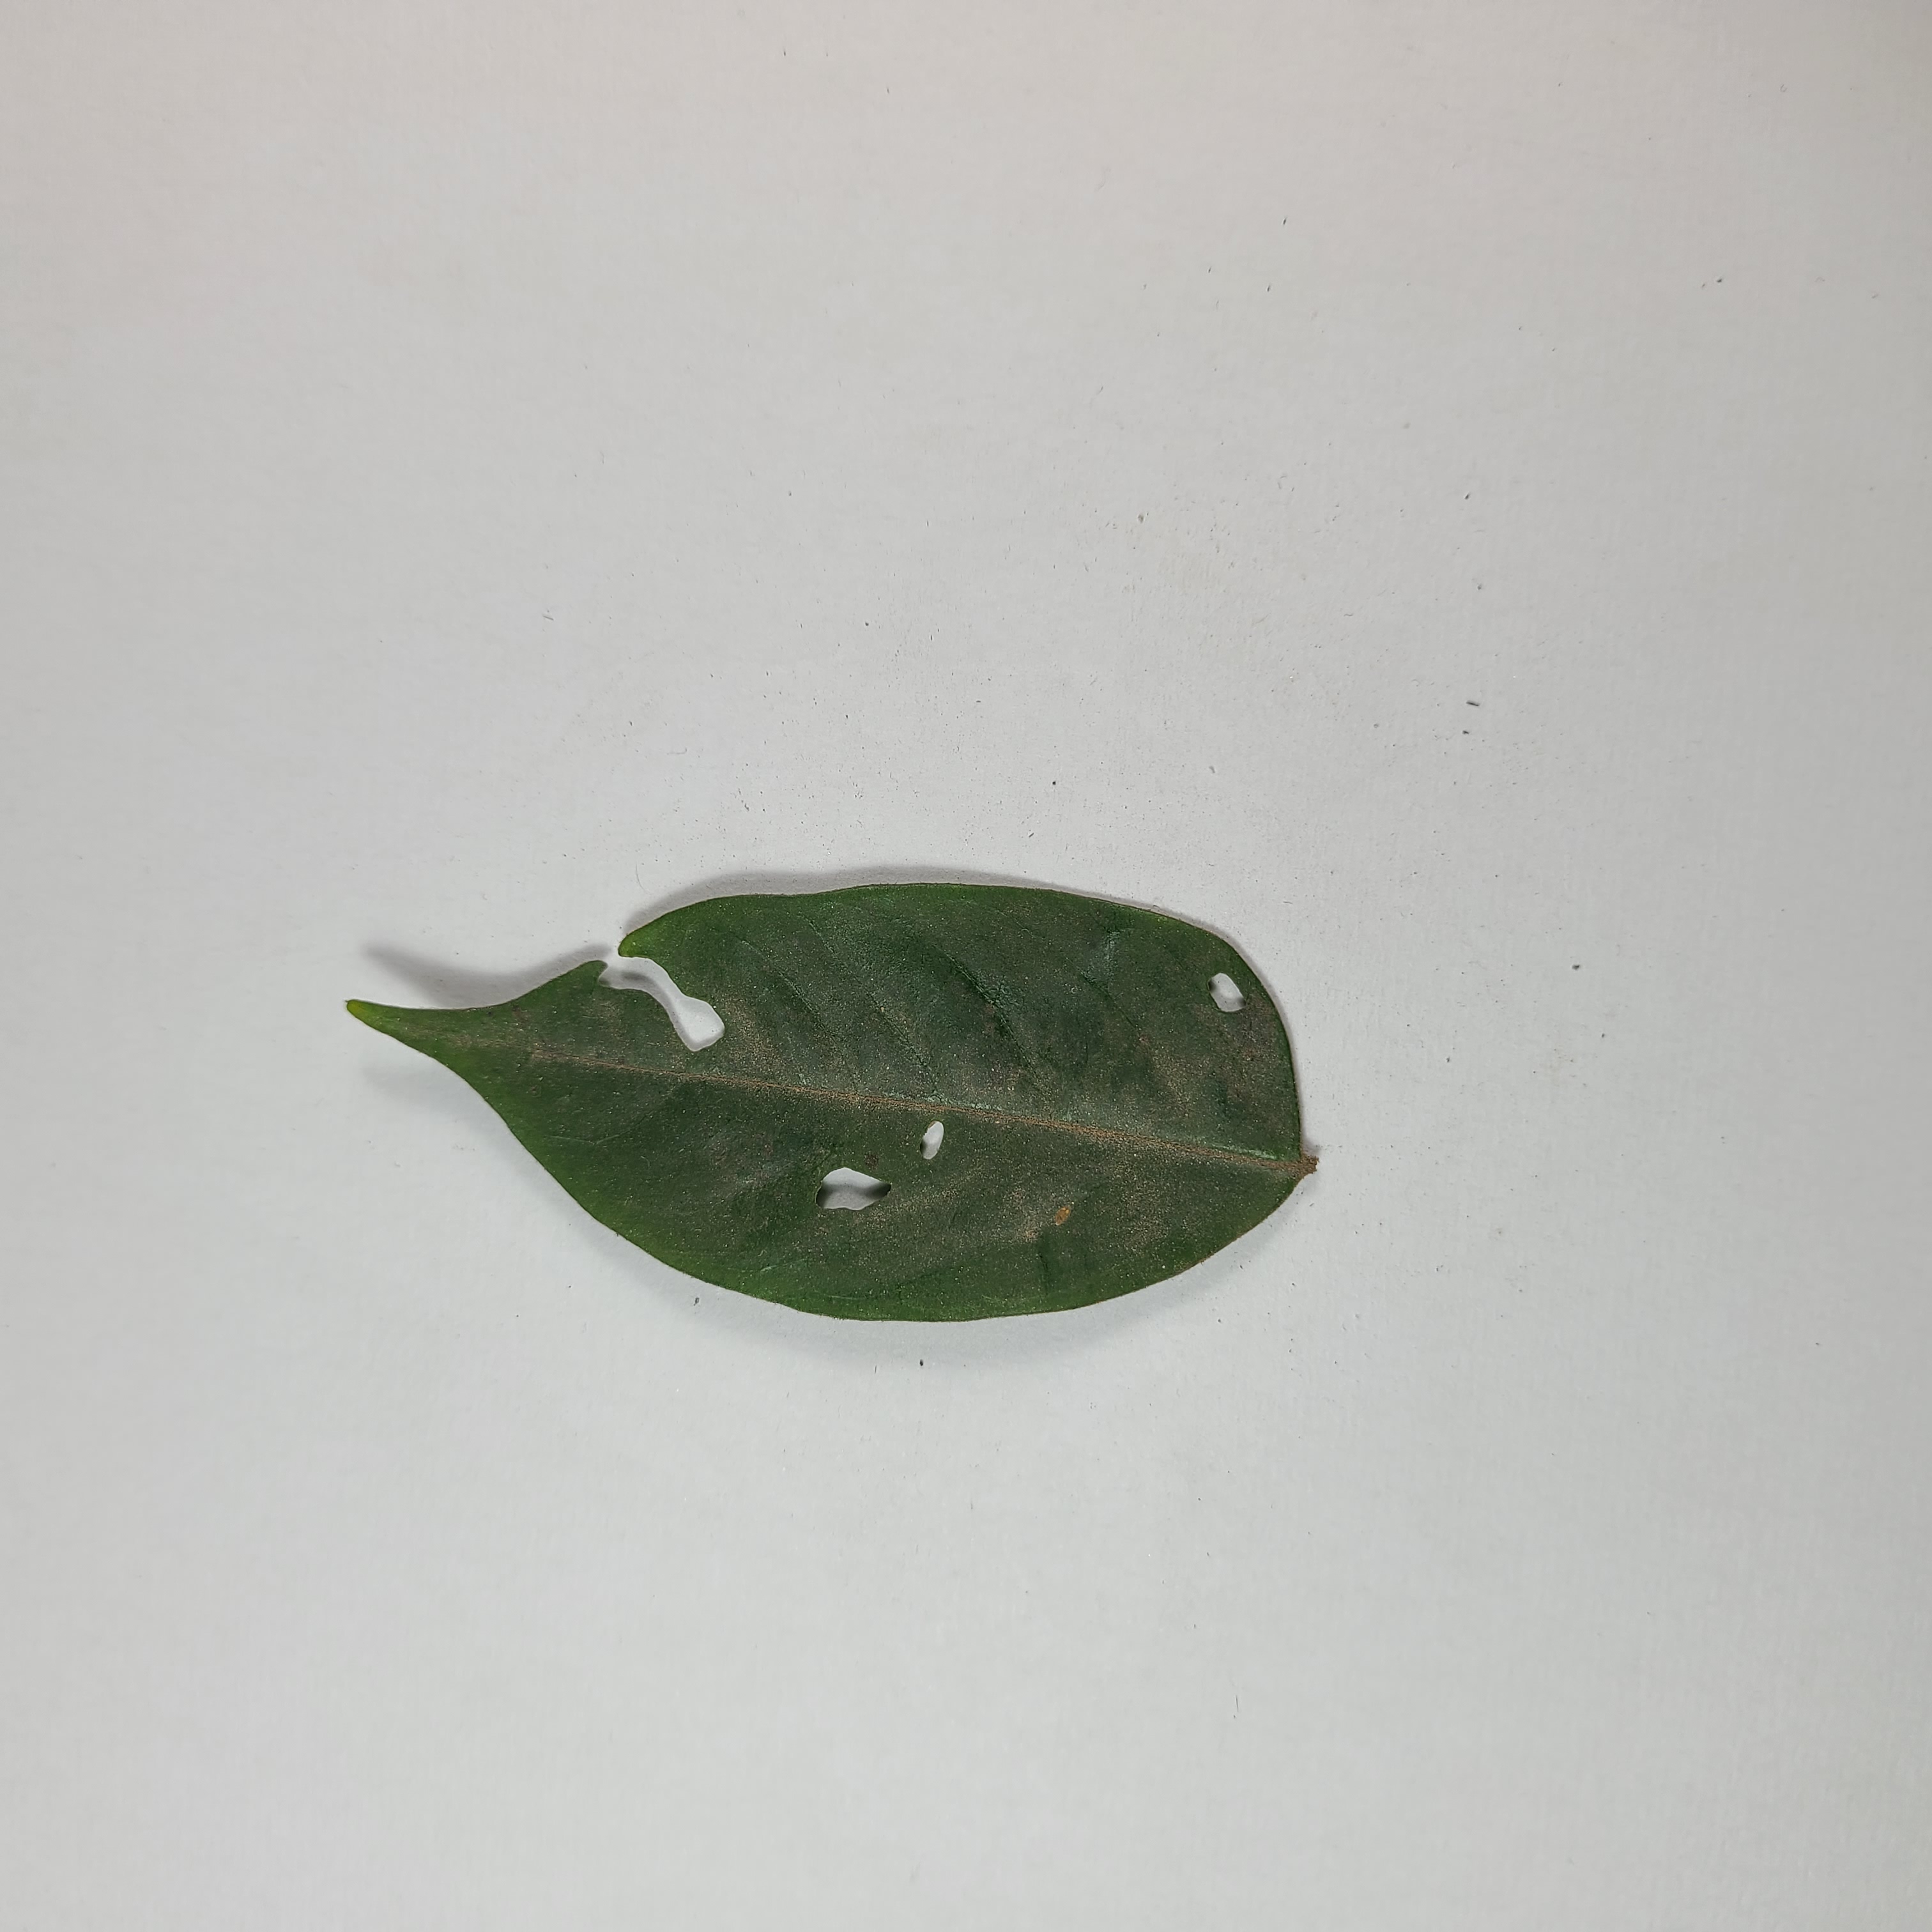
Label: Insect Hole leaves